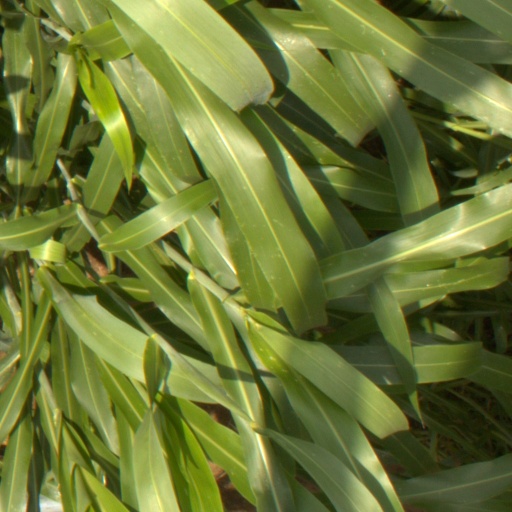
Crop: sorghum